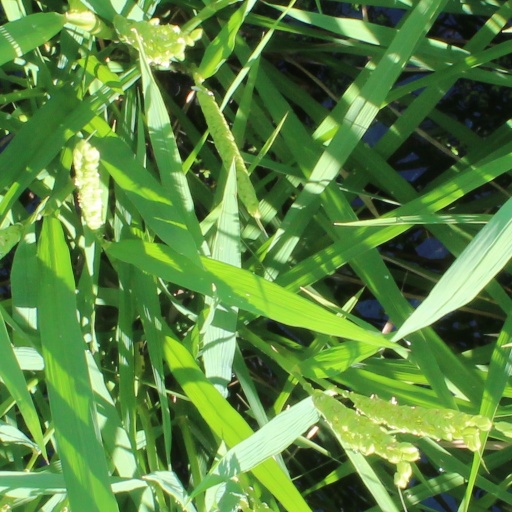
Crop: rice